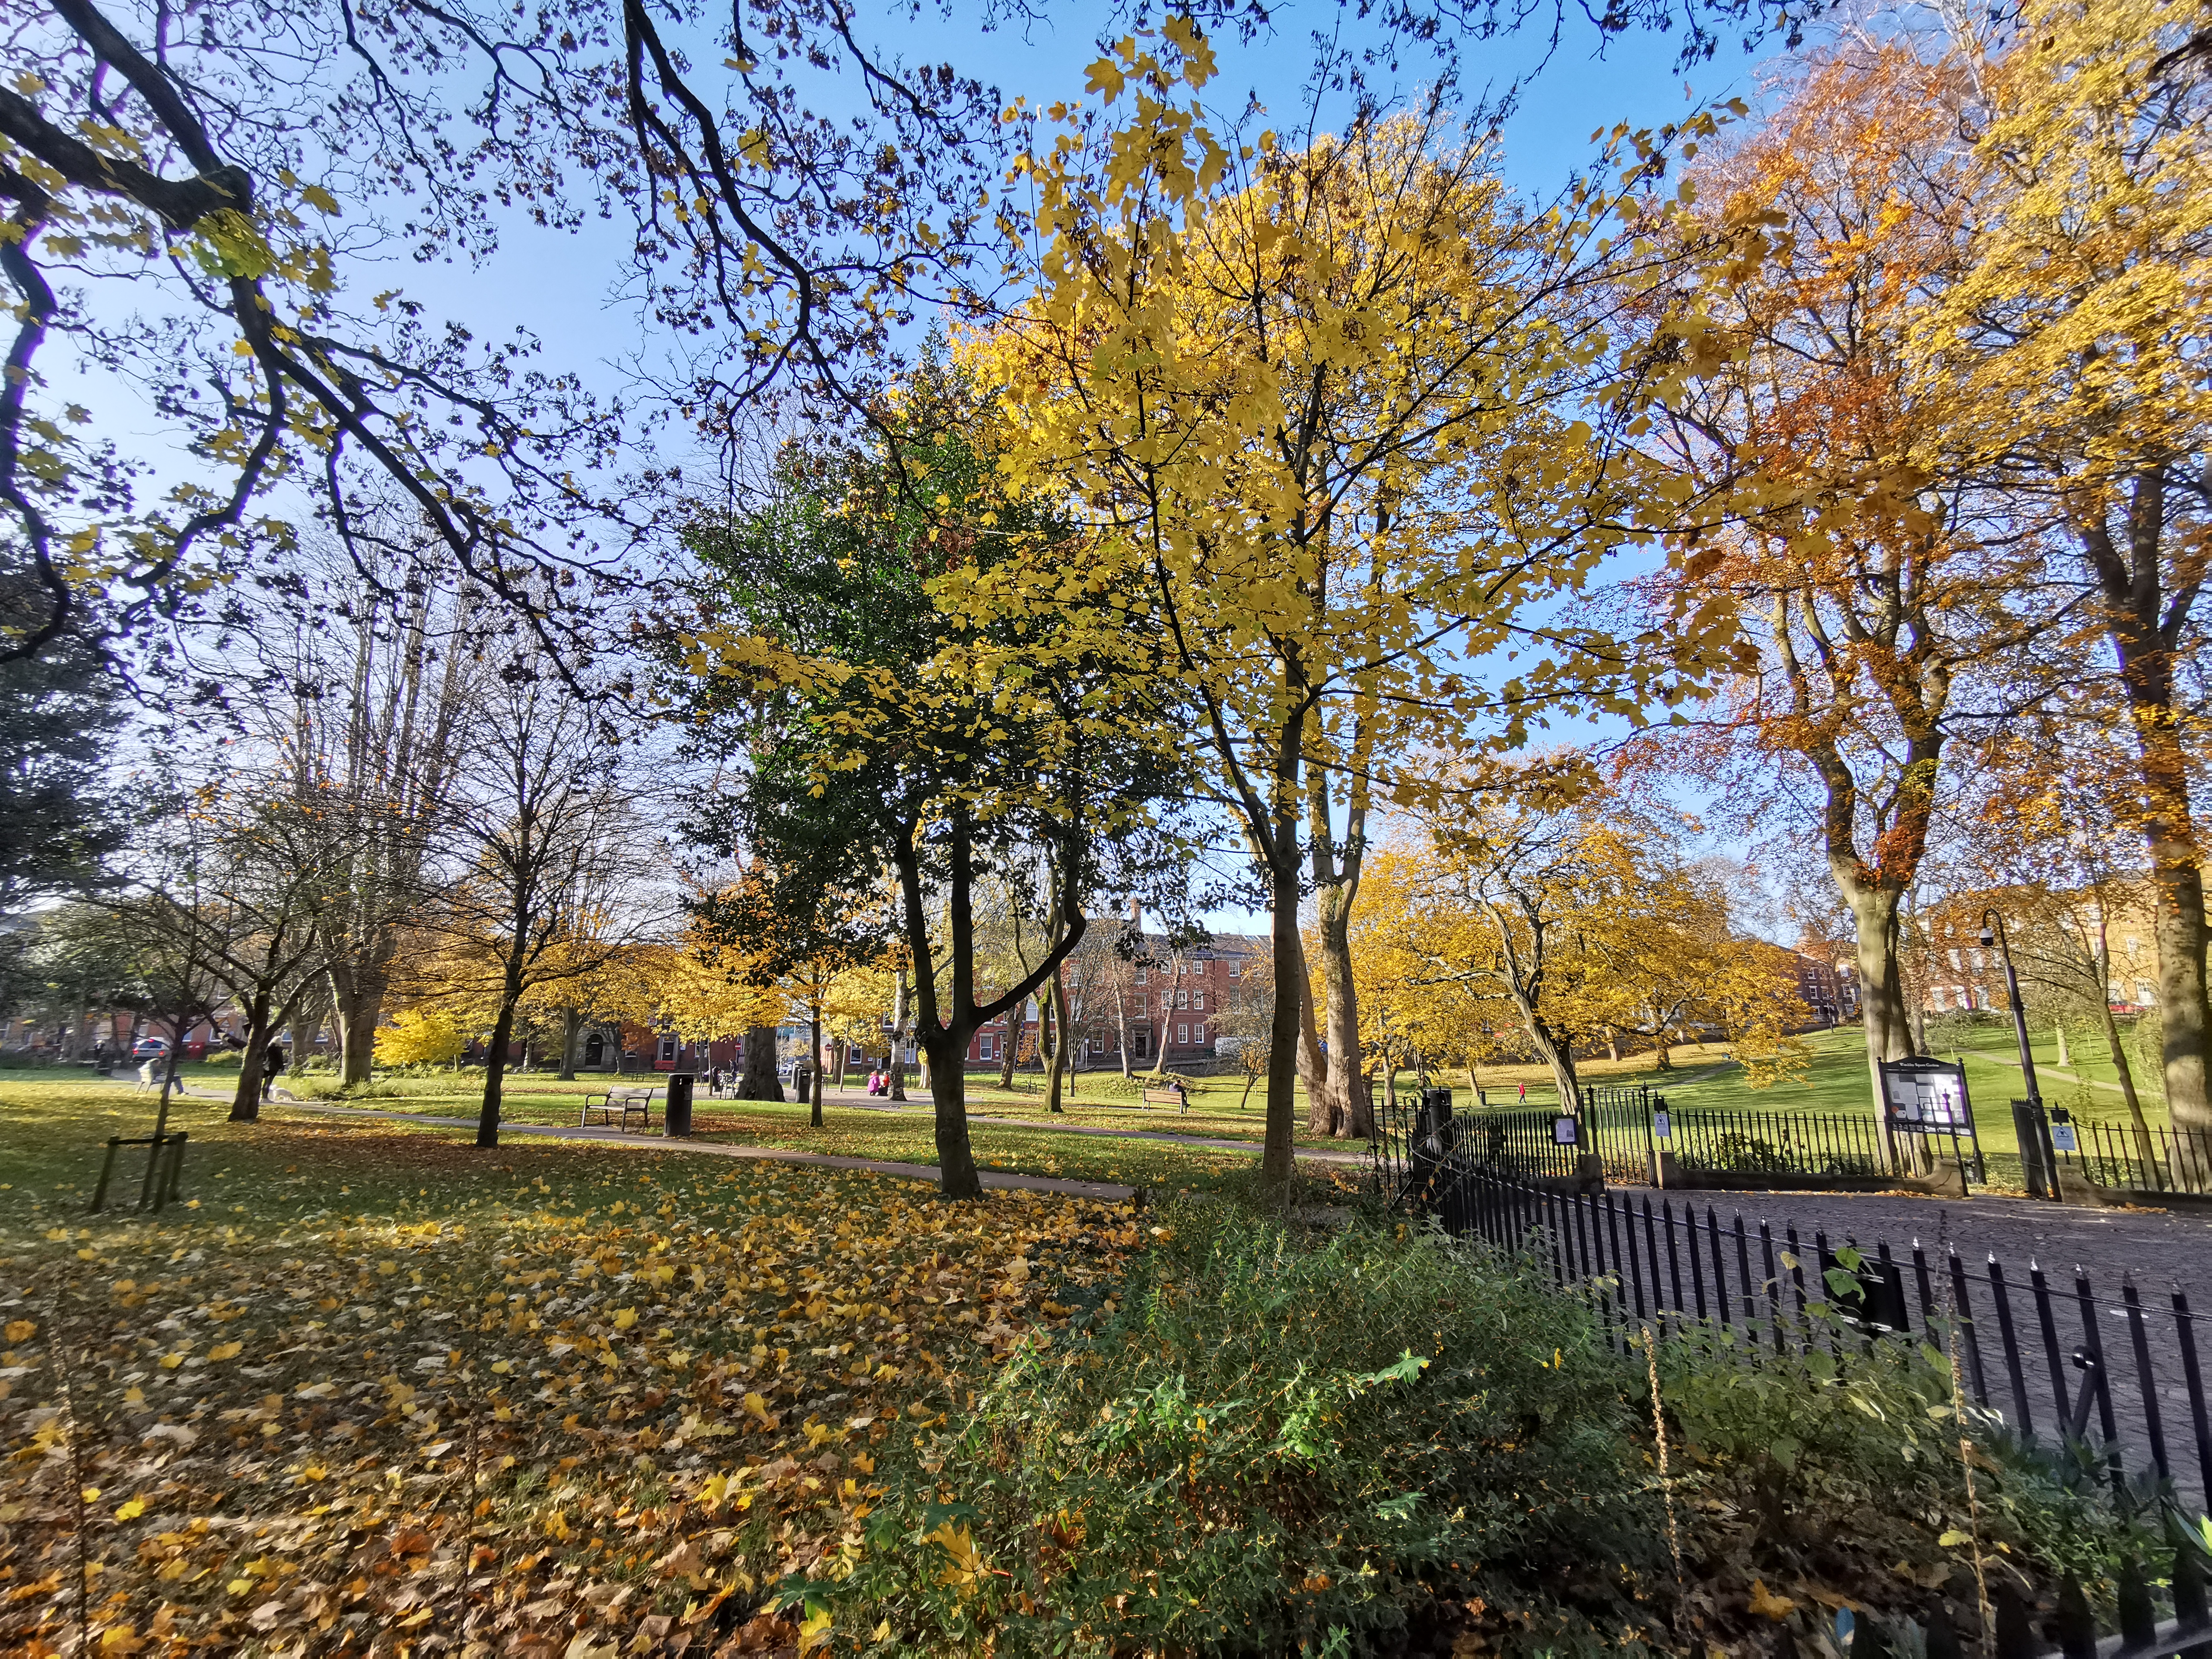
trees, tree, natural landscape, leaf, nature, sky, autumn, yellow, woody plant, natural environment, plant, grass, deciduous, wilderness, spring, morning, branch, sunlight, park, landscape, grove, woodland, maidenhair tree, forest, temperate broadleaf and mixed forest, mountain, state park